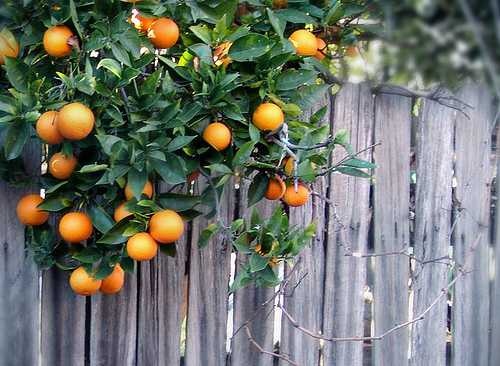
Label: Orange